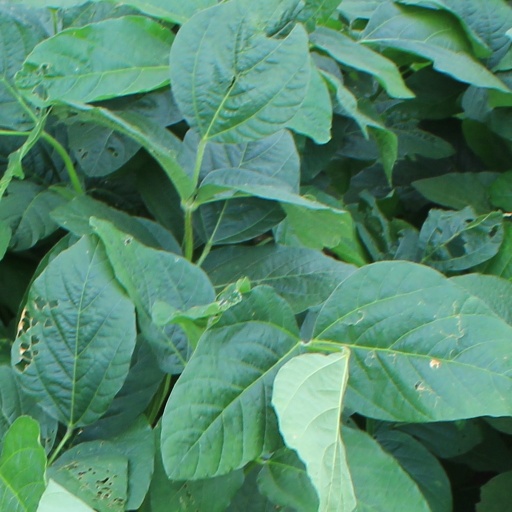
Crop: soybean